Anastasiia Blyshchyk

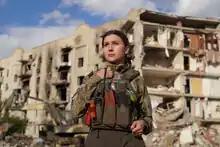
Anastasiia Blyshchyk in the liberated Izium, Kharkiv Oblast. October 3, 2022.

She joined the Armed Forces of Ukraine voluntarily after her fiancé, journalist and a soldier of the Armed Forces of Ukraine Oleksandr Makhov, was killed in Kharkiv Oblast in May 2022. At first, she served as a press officer in the Izium battalion of the TDF, and now she holds the same position in the 47th separate mechanized brigade.